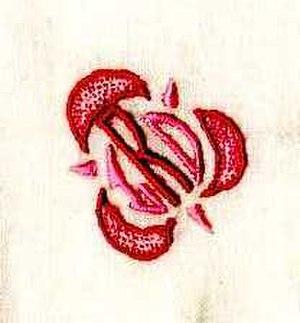
Fontenoy-le-Château fut à partir de un haut lieu de la broderie dite broderie blanche. Cette broderie synonyme de luxe était exportée dans les cours royales du monde entier.